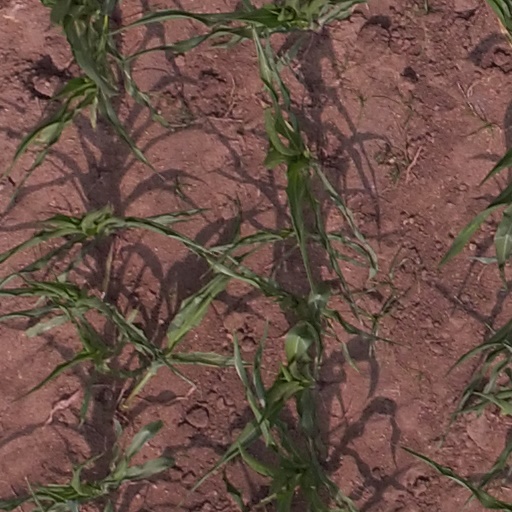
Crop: maize; corn